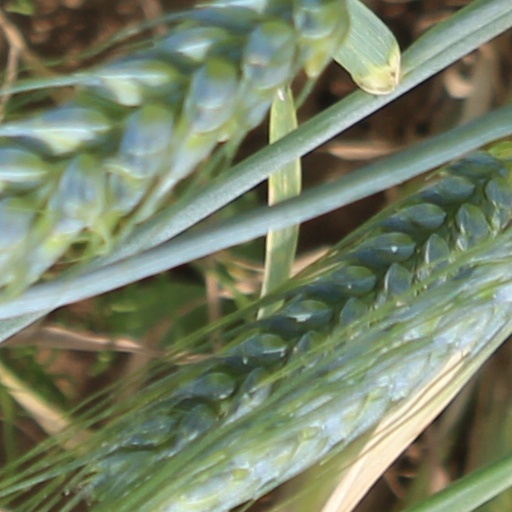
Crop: wheat